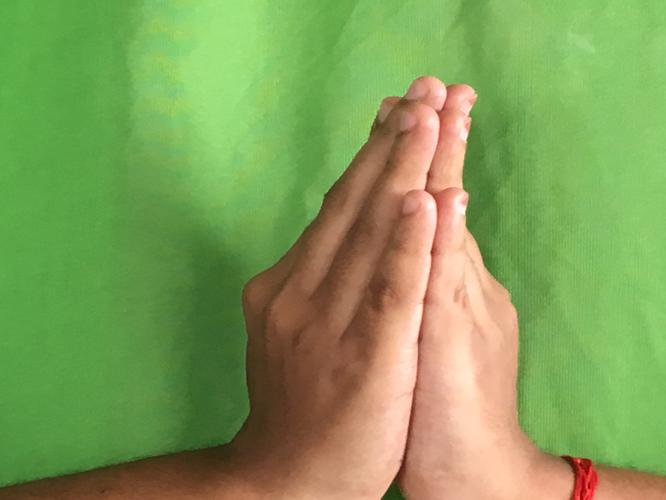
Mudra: Anjali
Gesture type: double_hand